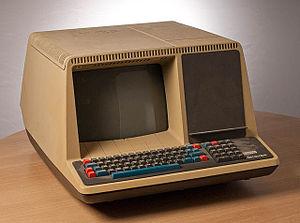
Le VT50 était un terminal informatique à tube cathodique introduit par Digital Equipment Corporation en juillet 1974. Il offrait un affichage avec 12 lignes et 80 colonnes de texte en majuscule, et utilisait un jeu étendu de caractères de contrôle et un défilement vers l'avant uniquement basé sur le VT05 antérieur. La documentation DEC de l'époque fait référence aux terminaux sous le nom de DECscope, un nom qui n'aurait d'ailleurs presque jamais été vu.